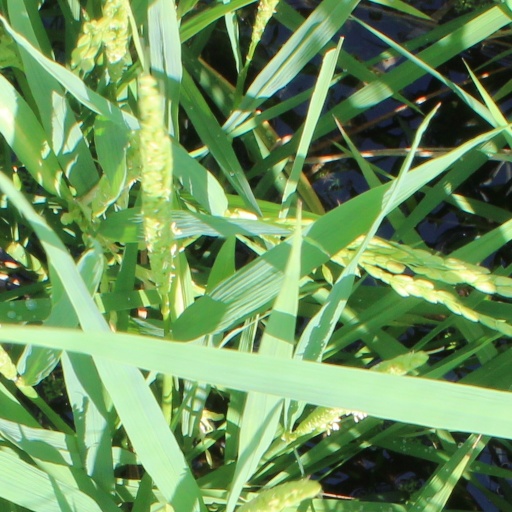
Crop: rice